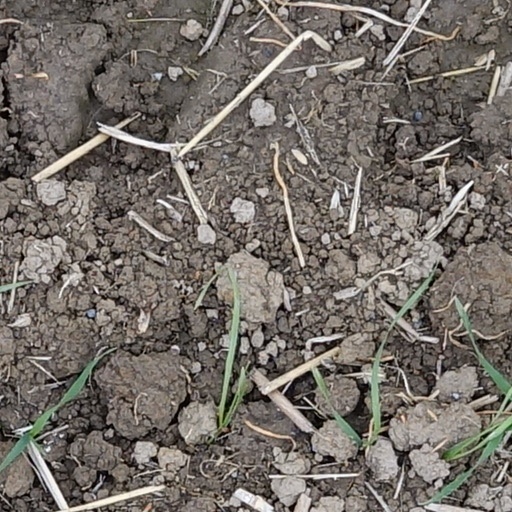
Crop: wheat